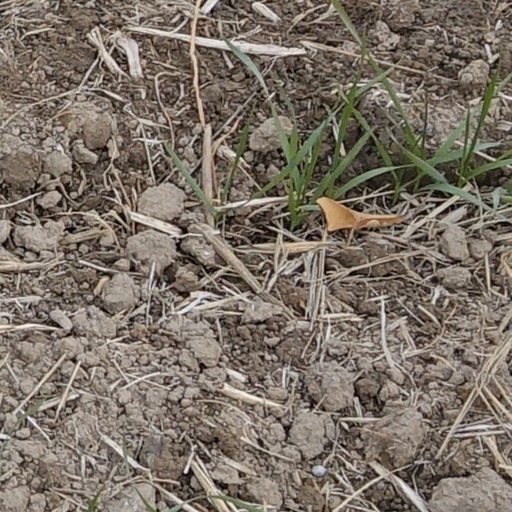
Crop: wheat